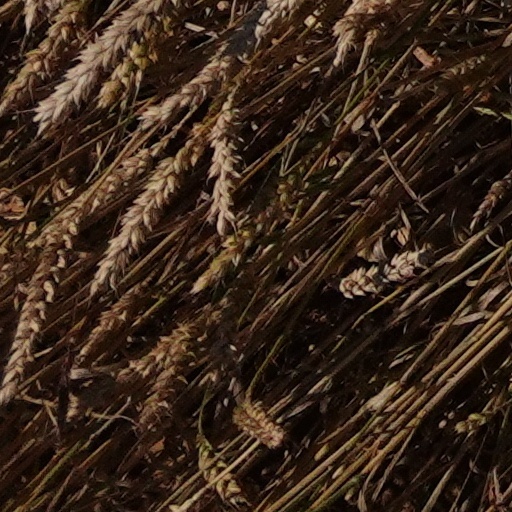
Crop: wheat